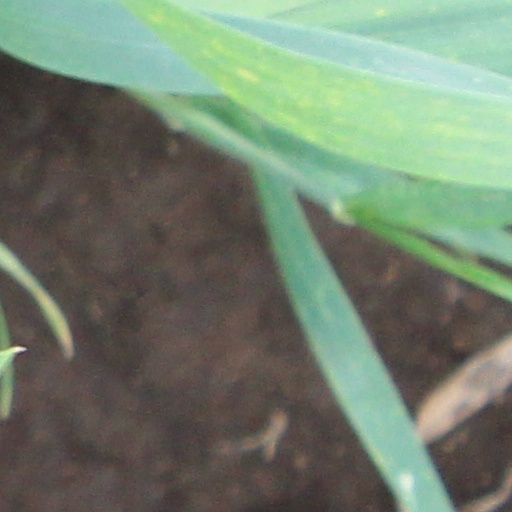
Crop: wheat